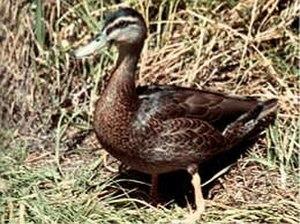
Anas oustaleti est une espèce hypothétique, très probablement éteinte, de canards. Elle aurait été endémique des îles Mariannes dans l'océan Pacifique.